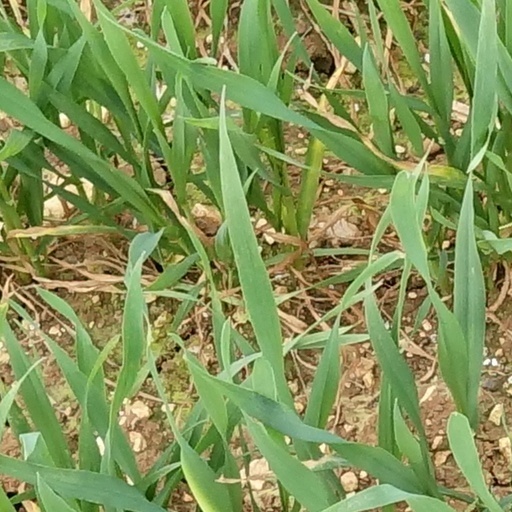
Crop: wheat